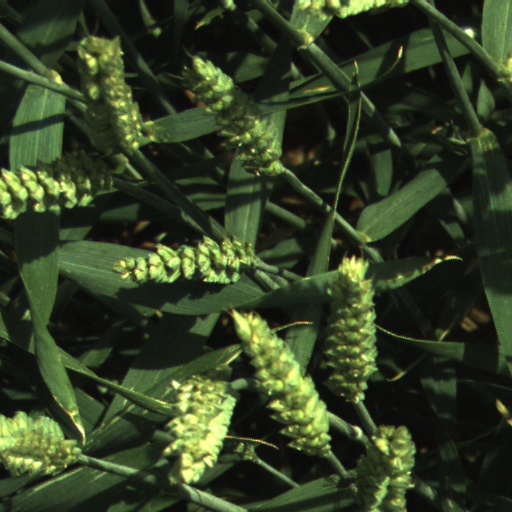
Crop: wheat